Nottingham City Transport

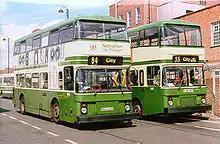
Between 1966 and 1988, Nottingham City Transport specified its own design of bodywork on double-decker buses from several different manufacturers, like this Northern Counties bodied Leyland Atlantean and East Lancashire bodied Volvo Citybus

Horse-drawn buses operated in Nottingham from 1848. The Nottingham and District Tramways Company Limited opened its first routes in 1878 with horse-drawn trams, and experimented with steam traction a few years later. The company was taken over by Nottingham Corporation Tramways in 1898. Electrification followed, with the first electric trams operating in January 1901 and within two years over 100 trams were in service on eight lines. The first motorbuses were introduced in 1906.